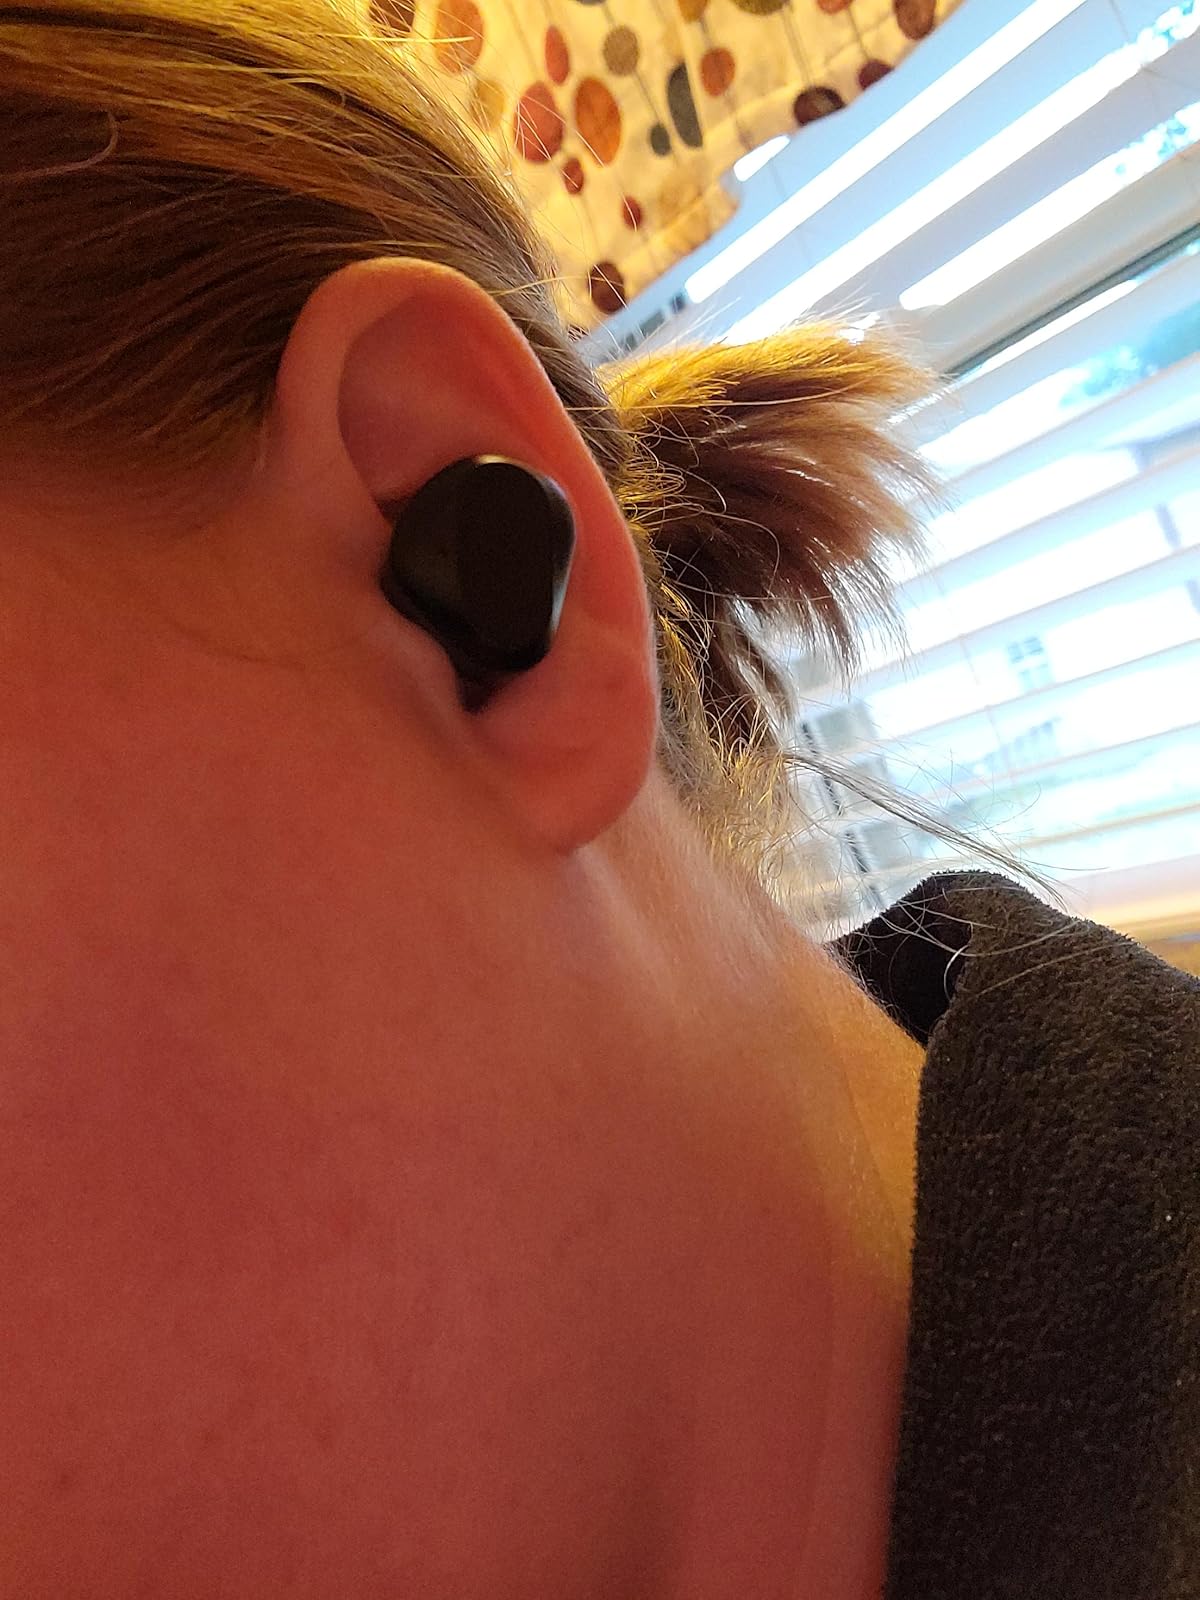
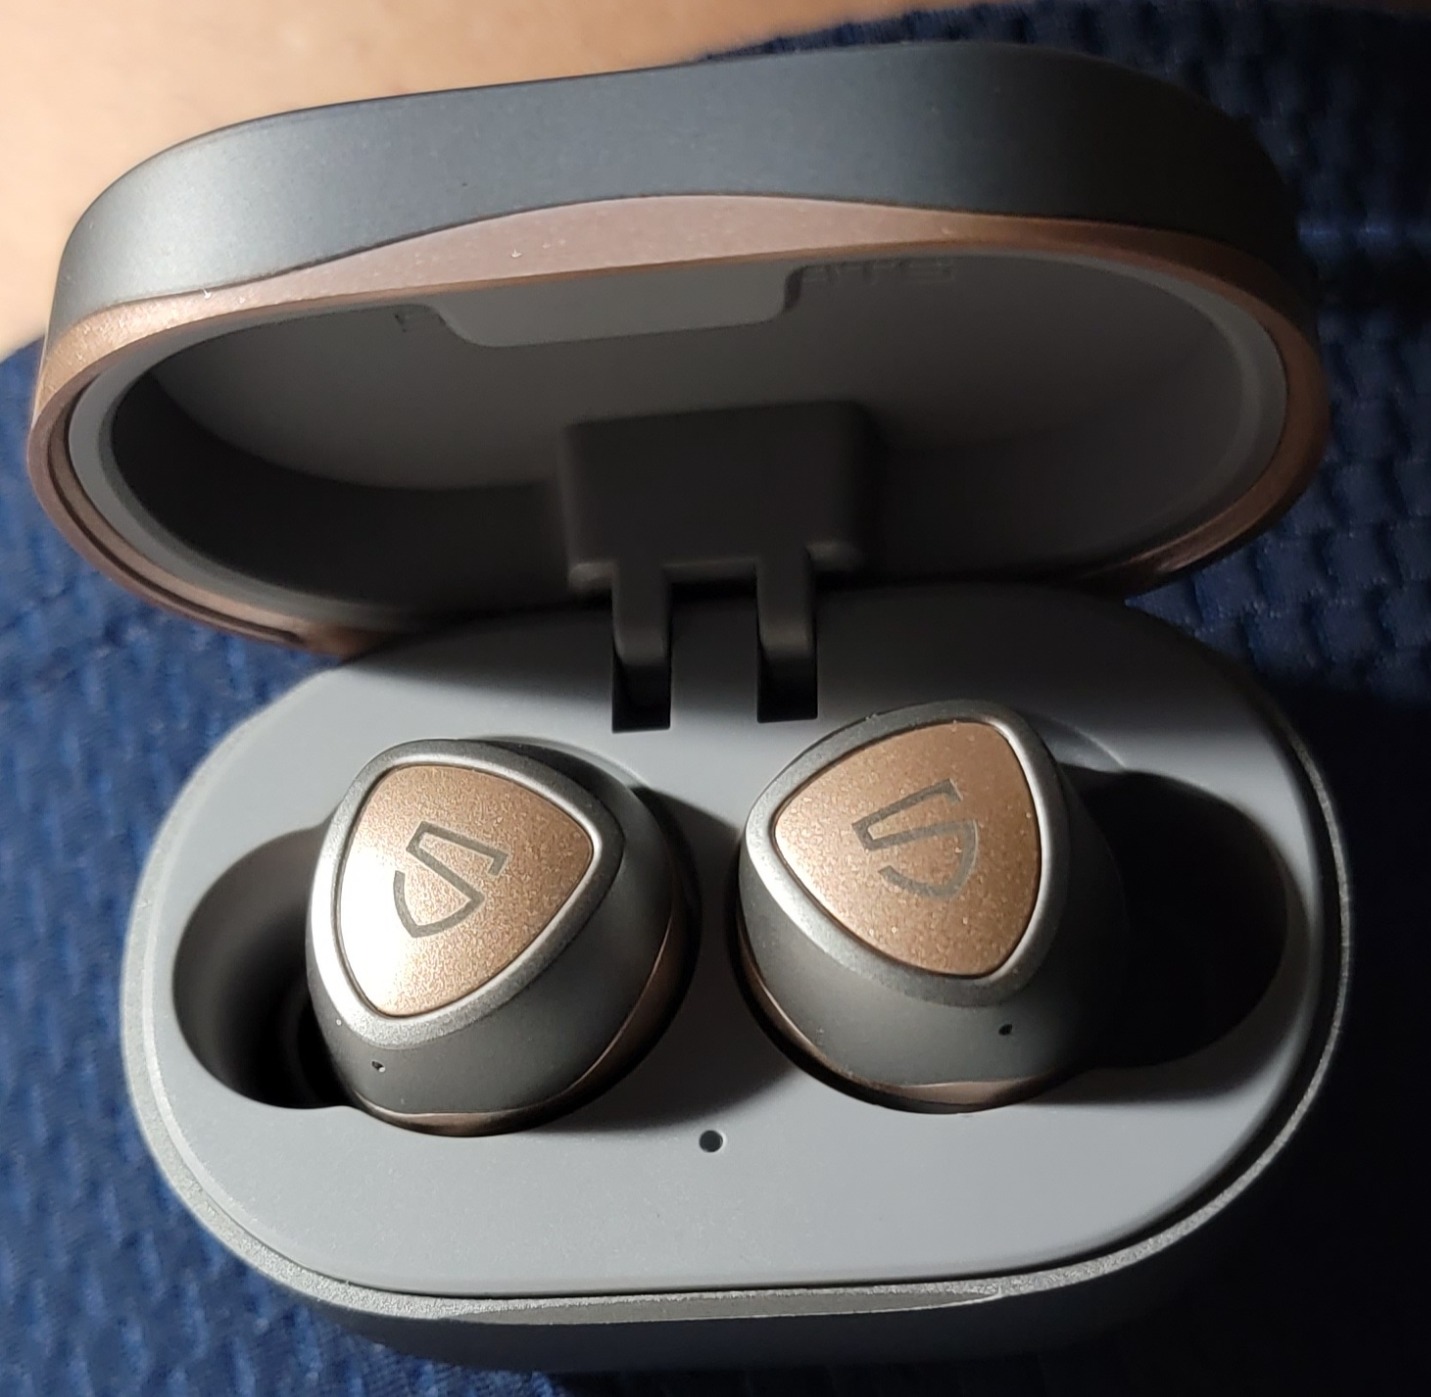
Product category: earbuds
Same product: no